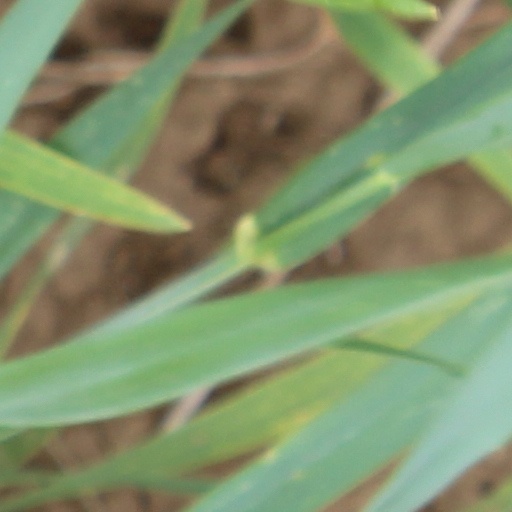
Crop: wheat